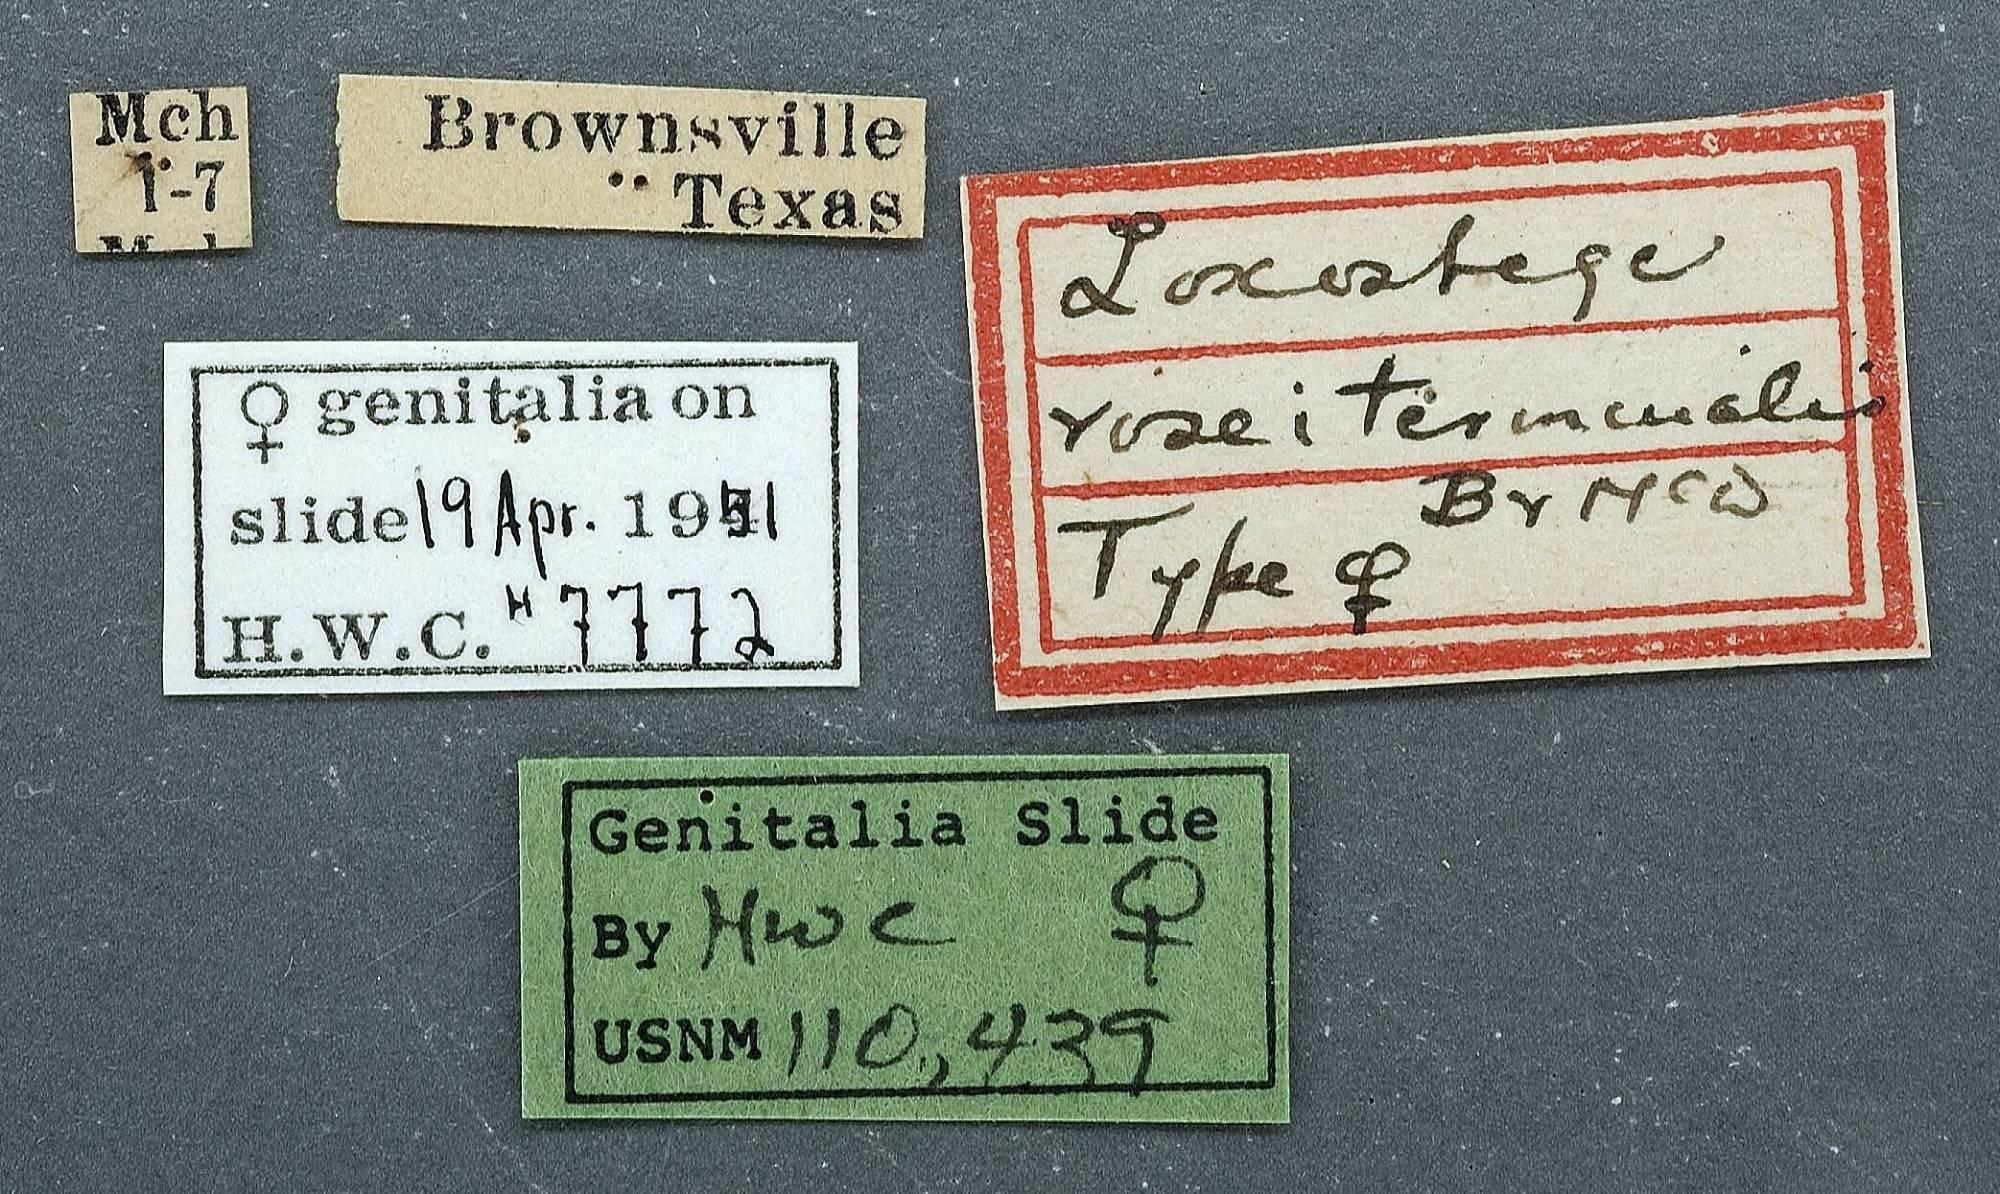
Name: Loxostege roseiterminalis
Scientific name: Loxostege roseiterminalis Barnes & McDunnough, 1914
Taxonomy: Animalia, Arthropoda, Insecta, Lepidoptera, Crambidae, Pyraustinae
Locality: Brownsville, Texas, Texas, United States
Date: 1 Mar 1907